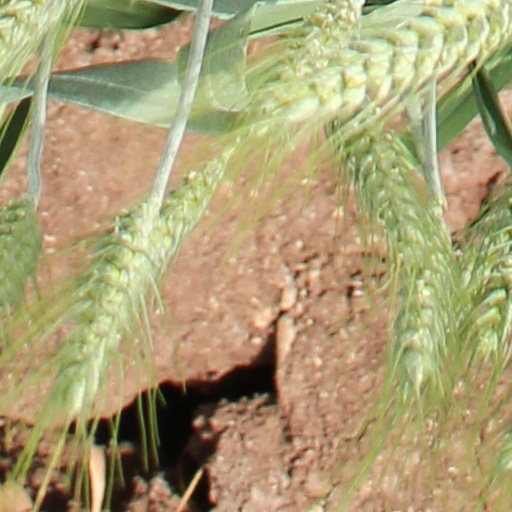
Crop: wheat